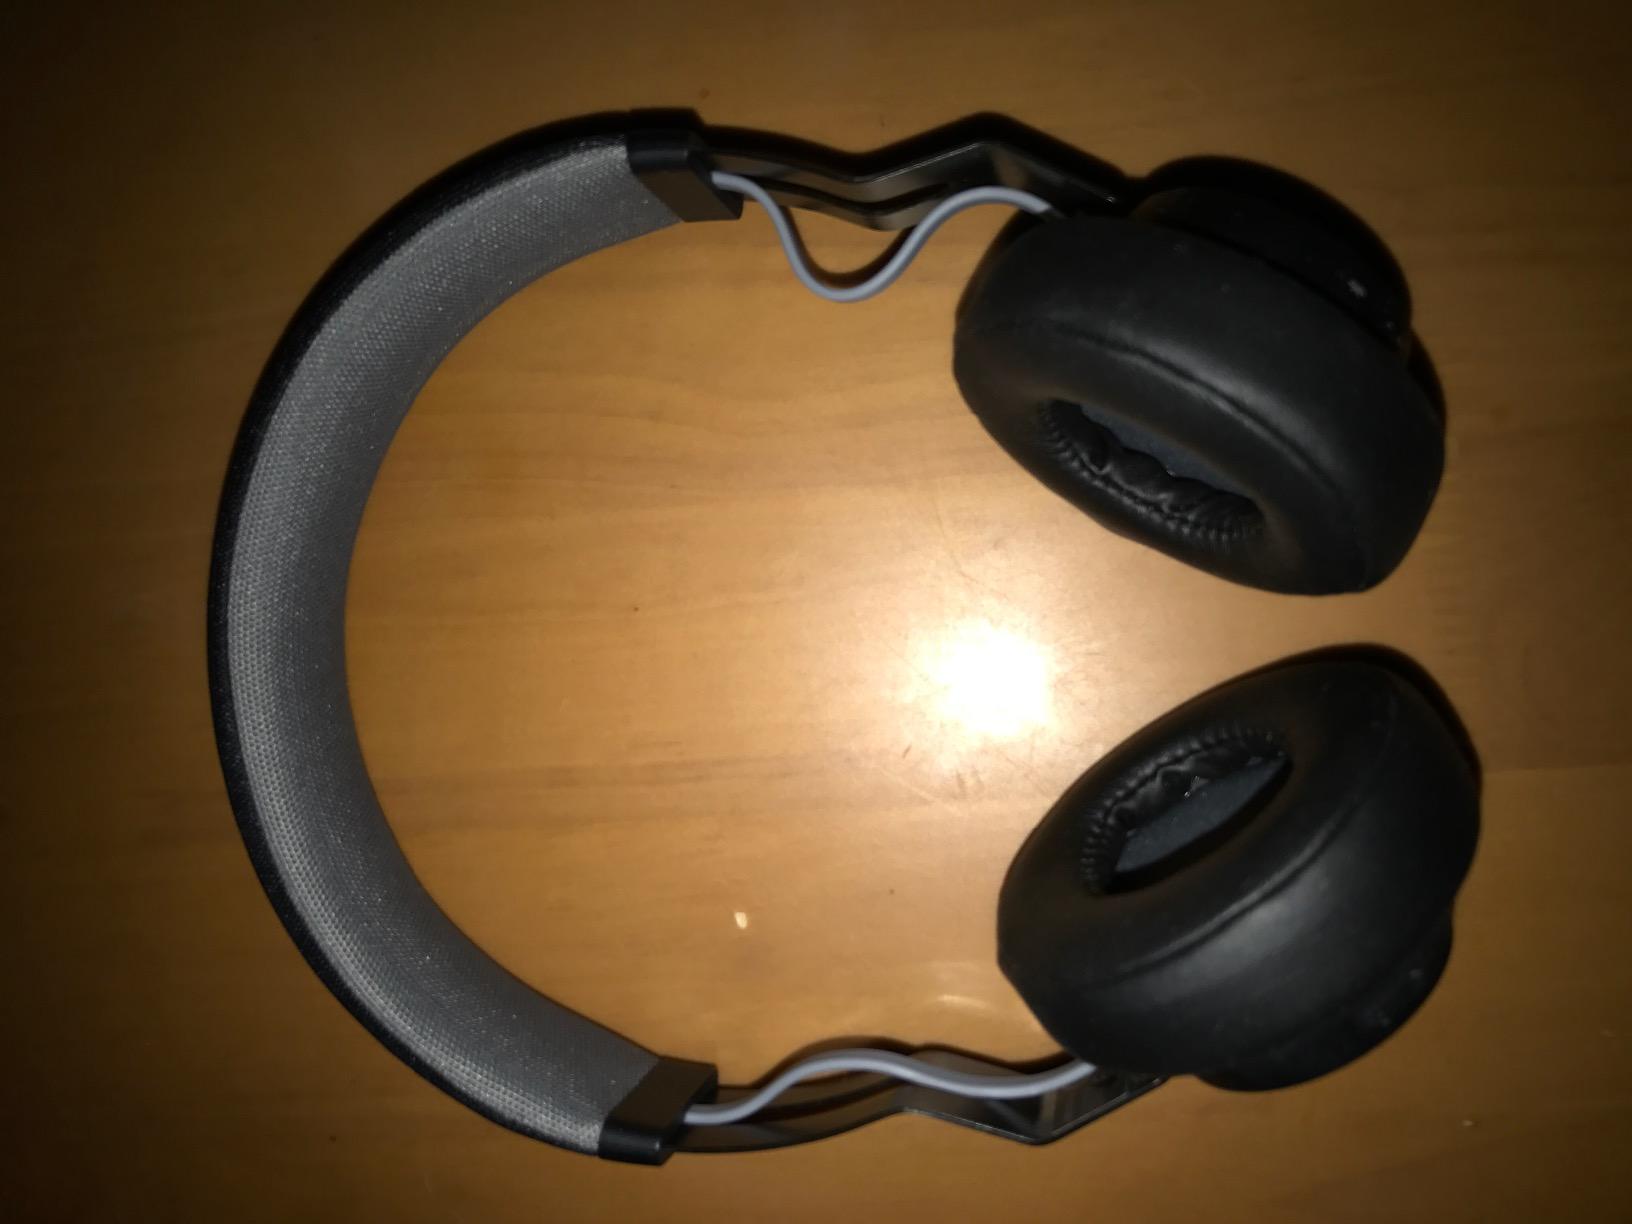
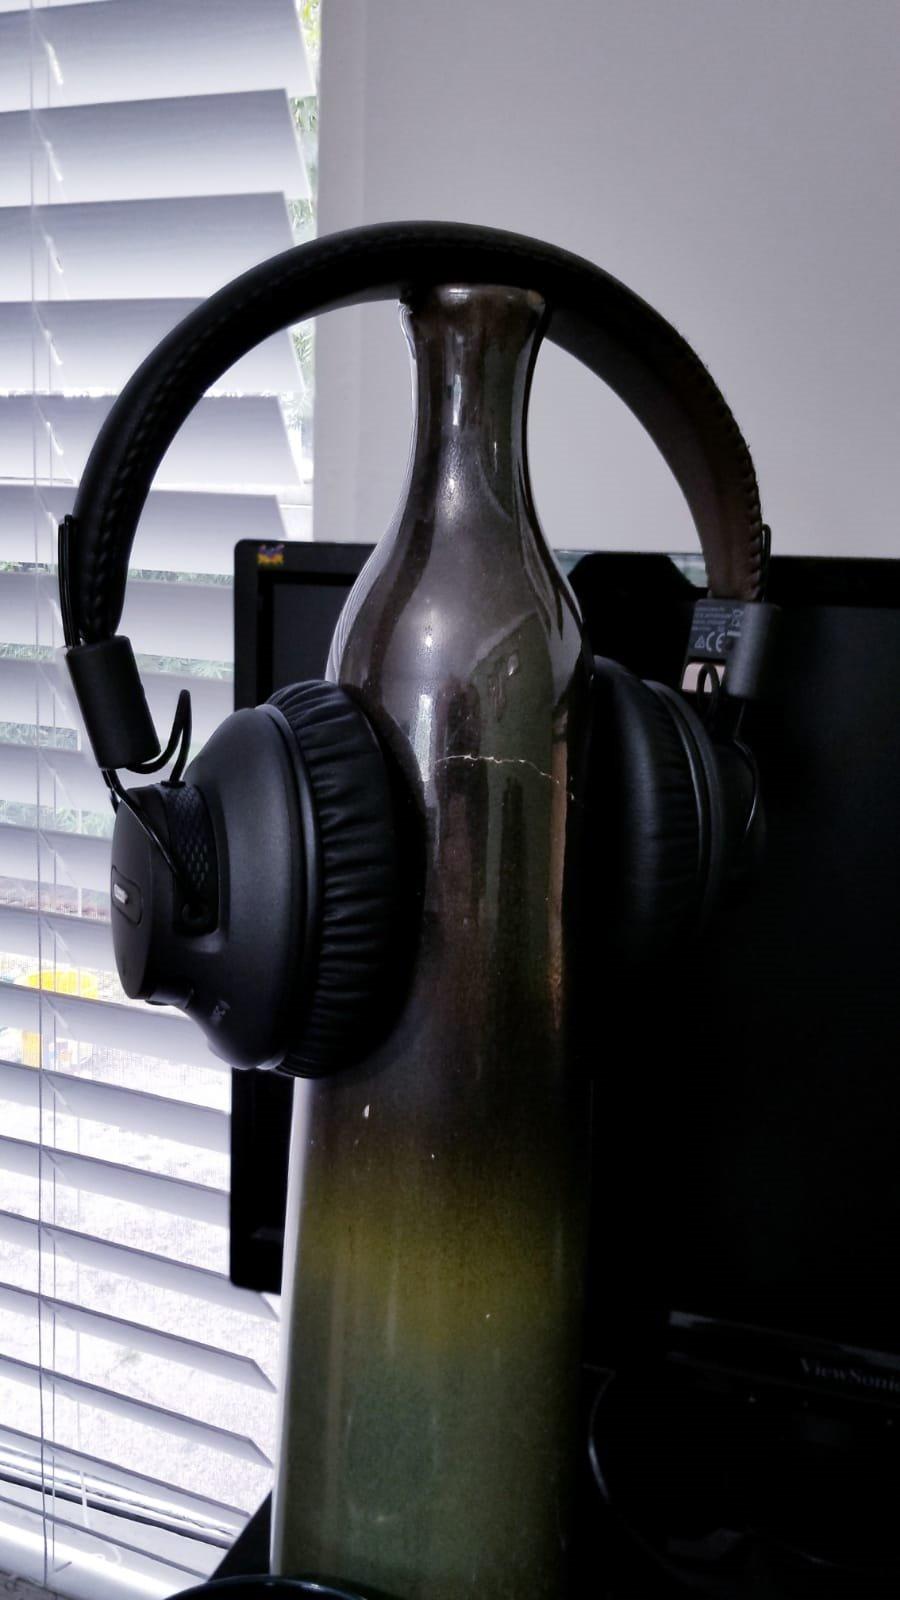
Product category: headphones
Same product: no